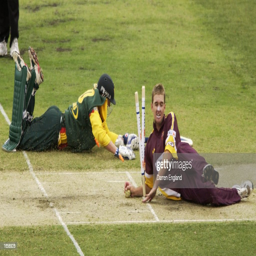
film character dives back into his crease to survive a run out attempt by cricketer during the cricket match played played .